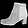
Label: Ankle boot